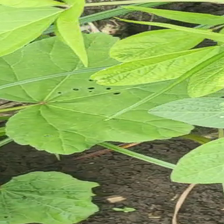
Weed species: Little_Mallow(Malva parviflora)